General Bronze Corporation

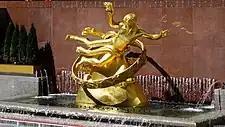
"Prometheus" (1934)

The General Bronze Corporation, with the acquisition of the Roman Bronze Works, became the primary company behind many of America's most famous buildings and sculptures.